Wim Soutaer

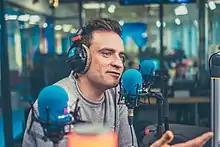
Soutaer in 2018

Wim Soutaer (born 27 June 1974) is a Belgian singer best known for placing third in "Idool 2003", the Belgian version of "Pop Idol".